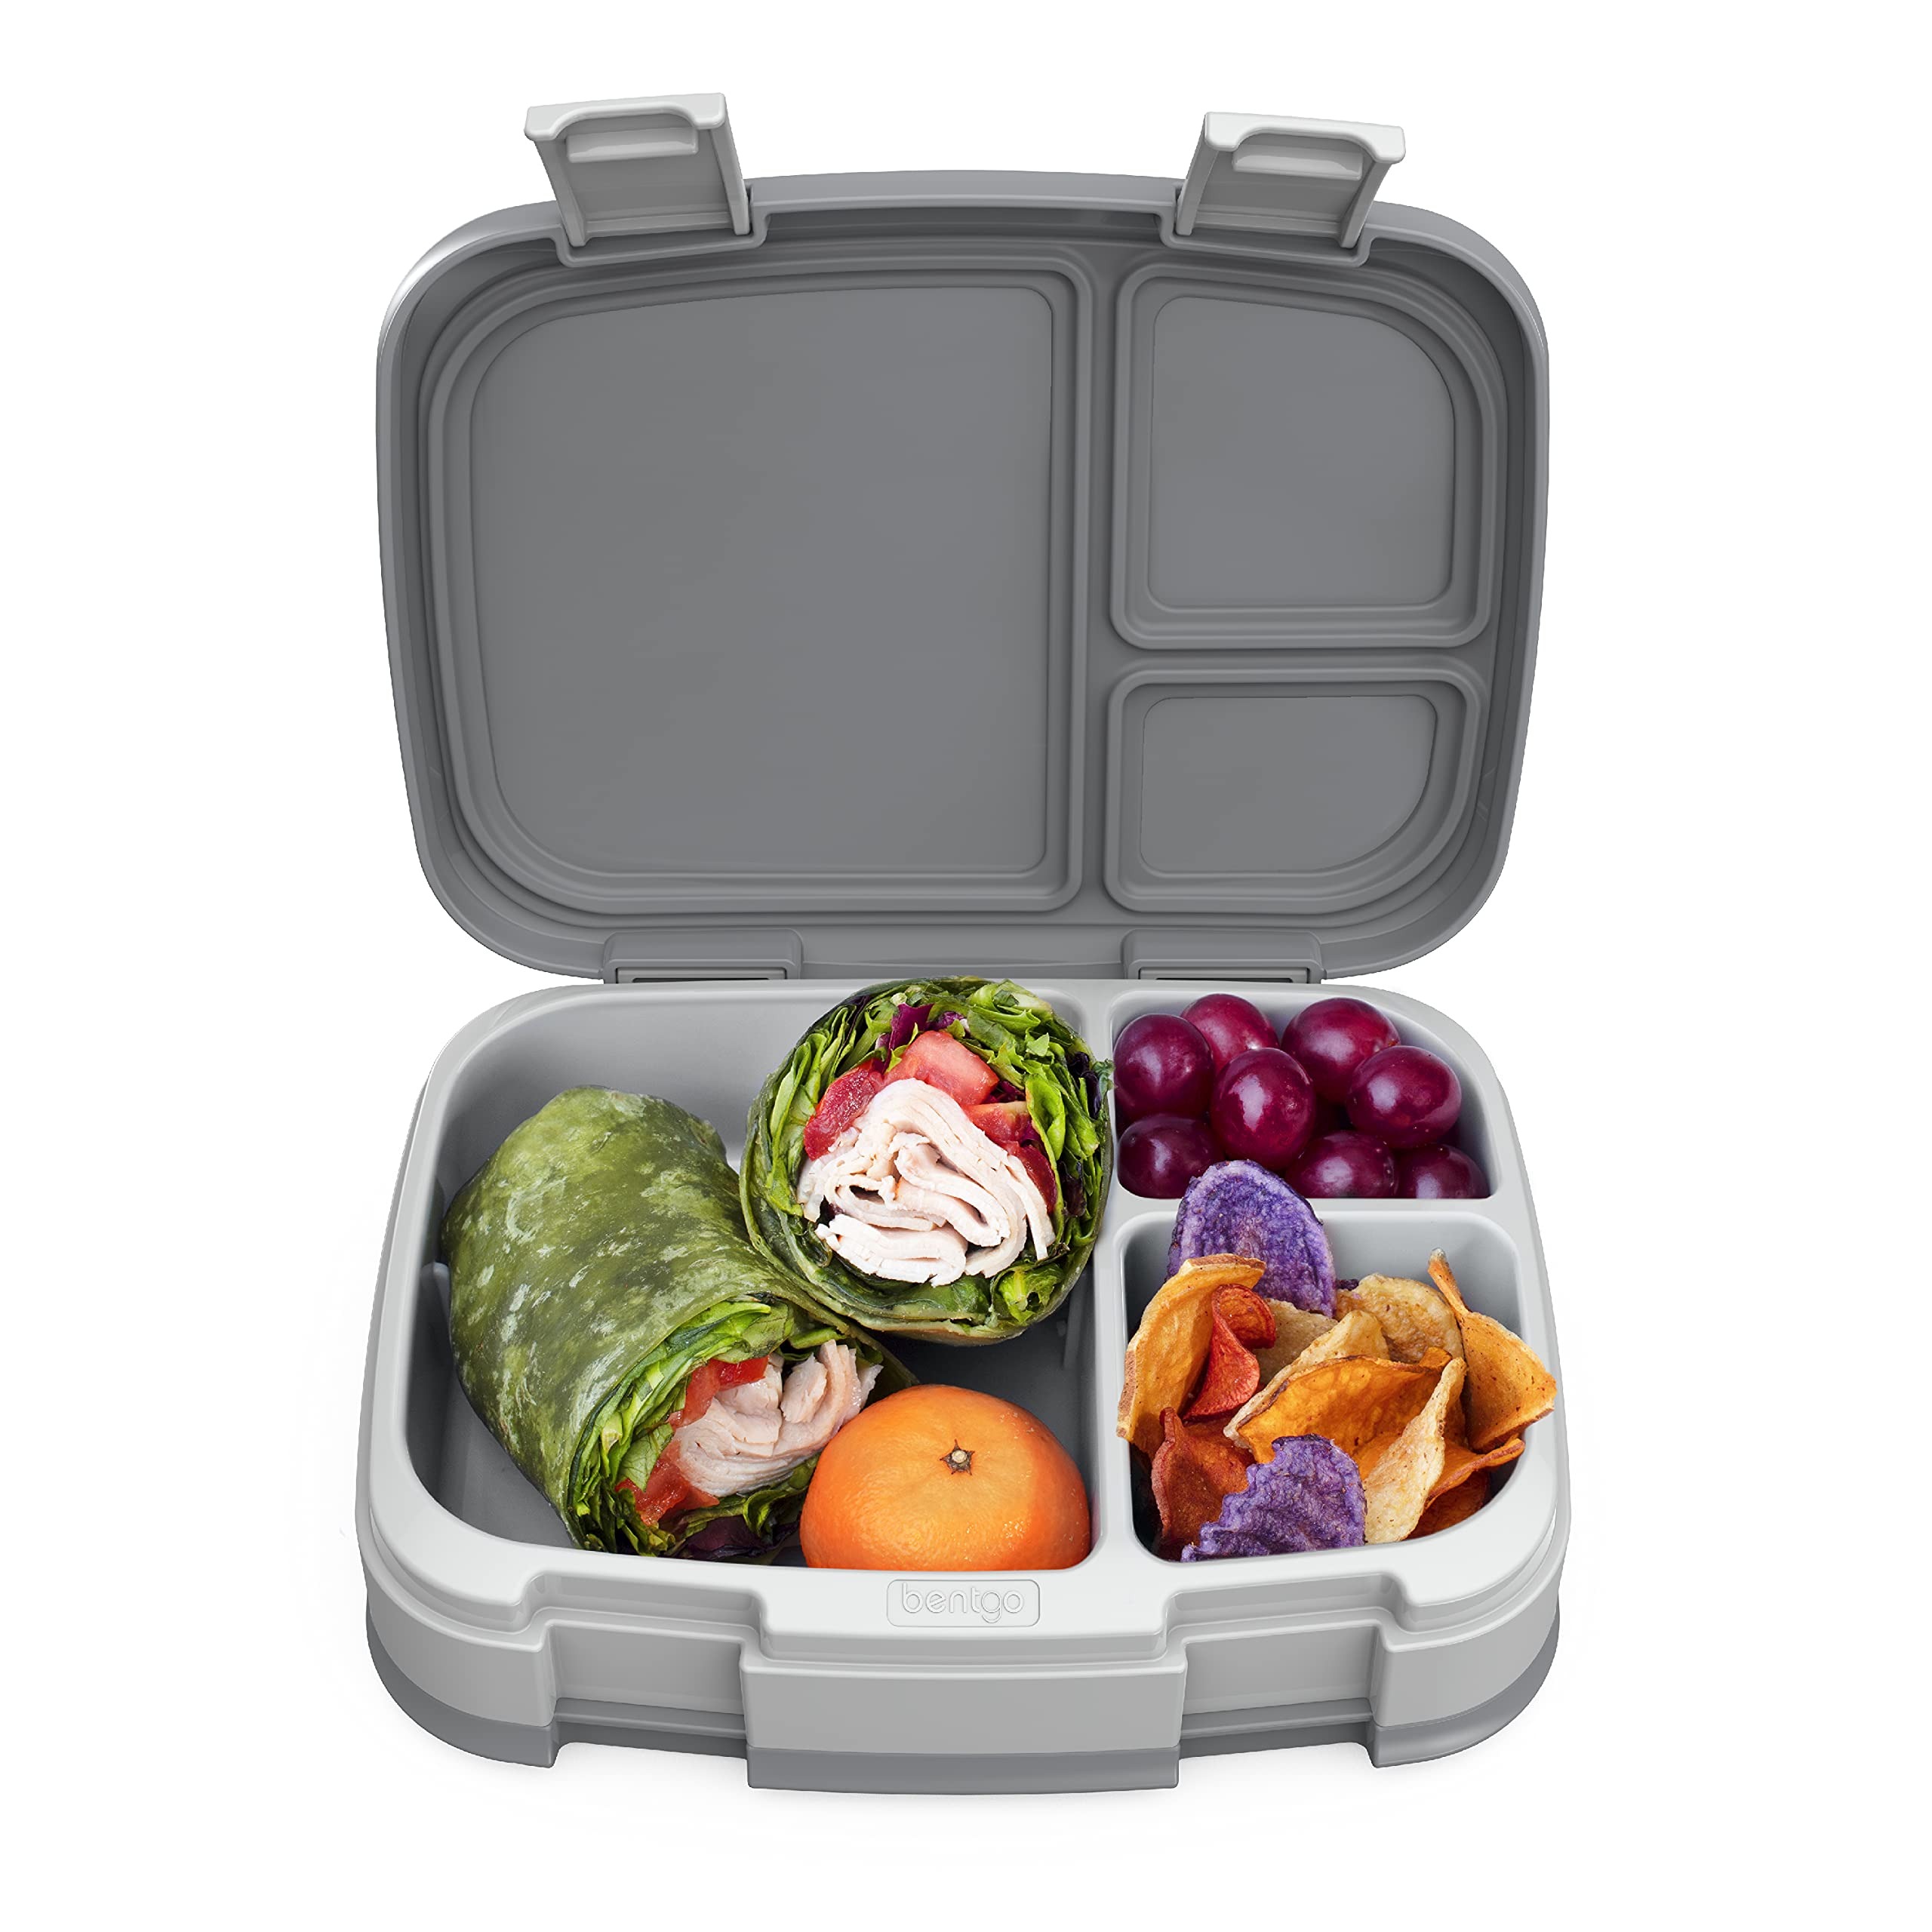
Item Name: Bentgo® Fresh – Leak-Proof, Versatile 4-Compartment Bento-Style Lunch Box with Removable Divider, Portion-Controlled Meals for Teens and Adults On-The-Go – BPA-Free, Food-Safe Materials (Gray)
Bullet Point 1: BUILT-IN PORTION CONTROL: Each compartment is portioned perfectly to feed the appetite of both older children and adults, making it the perfect container for packing a healthy and balanced lunch for the entire family
Bullet Point 2: LEAK-PROOF COMPARTMENT TRAY: Entrees, sides, and snacks stay separated on-the-go without the inconvenience of multiple lunch bags or containers
Bullet Point 3: CUSTOMIZABLE COMPARTMENTS: Keep the 3-compartment structure as-is to pack larger main courses or add the optional divider to create 4 compartments. Note: The divider will not create a leak-proof division between foods with juices or other liquids.
Bullet Point 4: PURCHASE WITH A PURPOSE: Bentgo continues to be a proud supporter of Feed the Children, a 501(c)(3) nonprofit that gives hope and resources for hungry children and families. Since 2017, Bentgo has donated more than $200,000 to help put an end to hunger.
Bullet Point 5: WHAT YOU GET: Bentgo Fresh compartment lunch box, user manual, industry-leading 2 year manufacturer warranty, and caring customer support
Product Description: Bentgo Fresh is an innovative and stylish lunchbox that makes it easy to transport a variety of foods in one compact container. The removable tray features 3 leak-proof compartments to hold a main dish and two sides. Insert the optional divider to create 4 compartments when you want to pack even more variety. <br><br> <b>Portable, Compact Design:</b> No need for multiple plastic containers and baggies – Bentgo Fresh makes it easy to pack up to 4 different food items in one sleek lunchbox<br> <b>Easy-to-Clean Compartment Tray:</b> Simply pop out the removable compartment tray for quick and easy clean-up in the dishwasher. Also ideal for safely reheating leftover meals in the microwave for up to 3 minutes.<br> <b>Durable Outer Shell with Secure Locking Clips:</b> Seals in freshness and helps prevent food from shifting during transport. Hand washing is recommended for the outer shell.<br> <b>Food-Grade Safe & Eco-Friendly Materials:</b> Bentgo Fresh is made with quality food-grade materials that contain no BPA, PVC, phthalates, lead, or vinyl<br>
Value: 1.0
Unit: Count

Price: 27.88